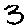
Label: 3